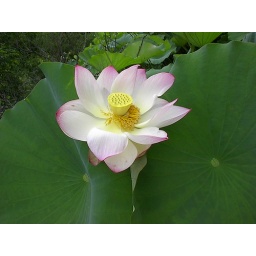
taken at a water plant park somewhere near washington